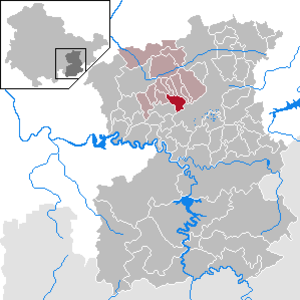
Grobengereuth est une municipalité allemande du land de Thuringe, dans l'arrondissement de Saale-Orla, au centre de l'Allemagne. En 2015, sa population est de 204 habitants.